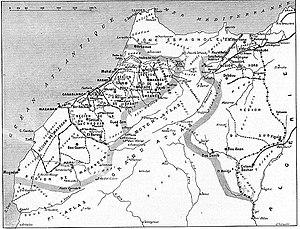
ÉTAT ACTUEL DE L'OCCUPATION DU MAROC La bande grisée indique la limite extrême, à l'Est et à l'Ouest, de notre action militaire jusqu'à ce jour.--Entre les deux bandes, les régions du Moyen Atlas du Grand Atlas et du Petit Atlas sont encore insoumises.--Au Nord s'étend la zone espagnole.
La campagne du Maroc, aussi appelé pacification du Maroc ou guerre du Maroc, est une guerre coloniale militaire et politique française amorcée sous la responsabilité de Hubert Lyautey, alors général, pendant le règne de Moulay Abdelaziz. Elle vise à combattre les résistances marocaines à l'établissement du protectorat français au Maroc. Les premières batailles adviennent dès 1907, et la campagne française de pacification débute en 1907 avec l'insurrection des Chaouïa le 30 juillet qui s’en suivra par le Bombardement de Casablanca. Elle s'est poursuivie jusqu'en 1937.